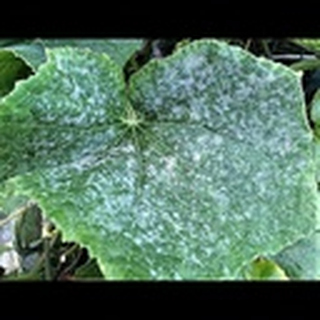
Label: cotton_powdery_mildew